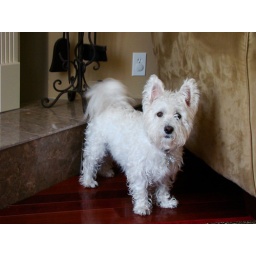
His ball got stuck under the couch and he is trying to get my attention.